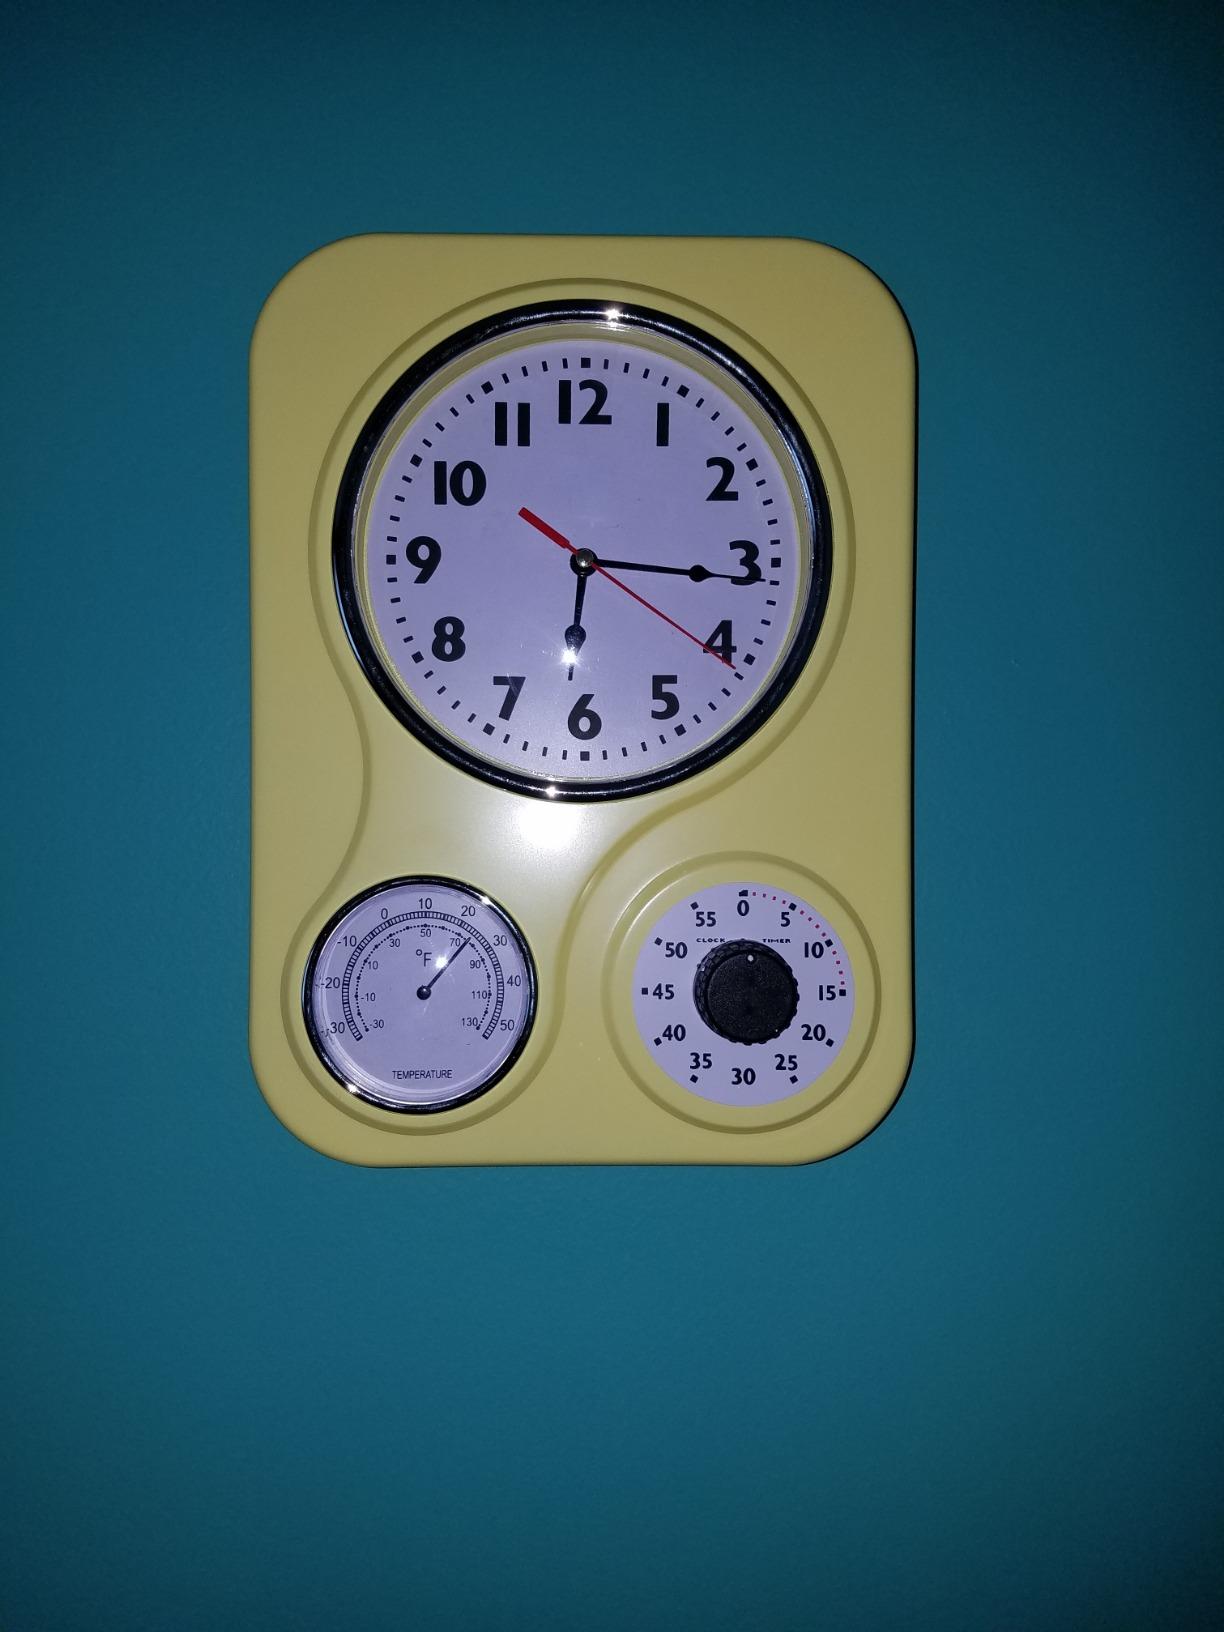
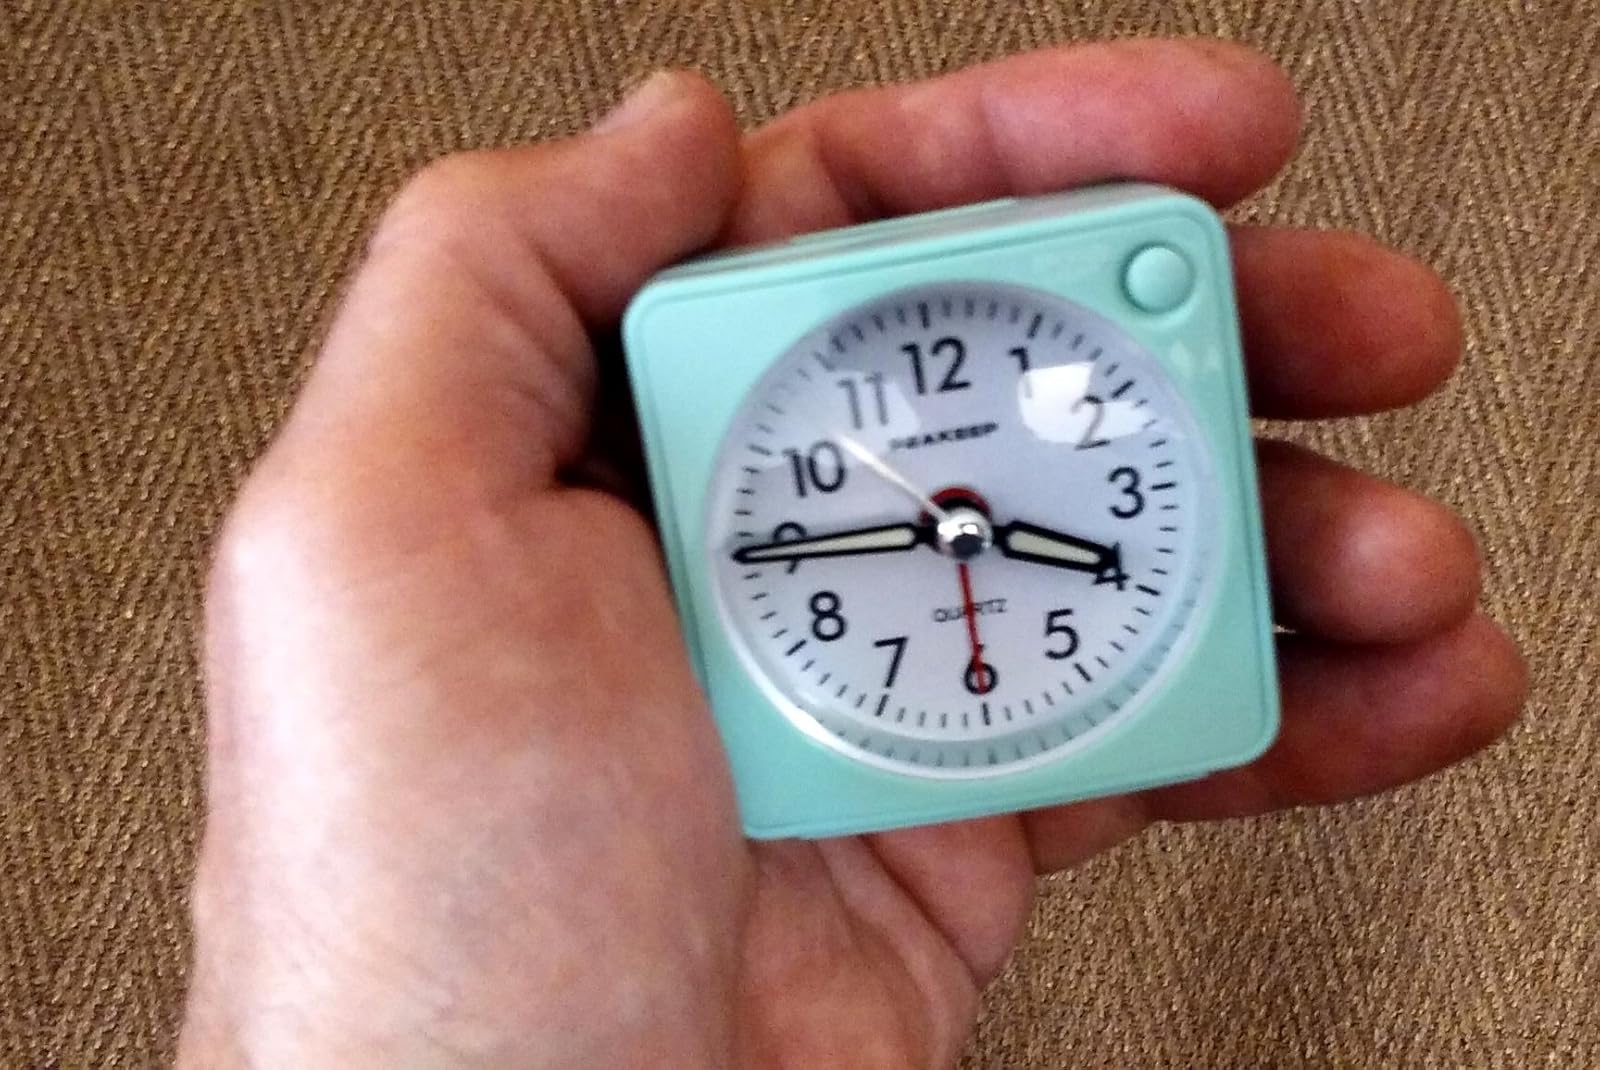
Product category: clock
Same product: no